Stab-in-the-back myth

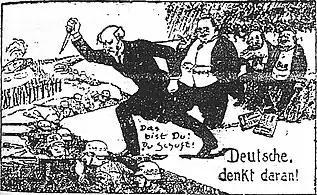
1924 right-wing German political cartoon showing Philipp Scheidemann, the German Social Democratic politician who proclaimed the Weimar Republic and was its second chancellor, and Matthias Erzberger, an anti-war politician from the Centre Party, who ended World War I by signing the armistice with the Allied Powers, as stabbing the German Army in the back

Malcolm asked him: "Do you mean, General, that you were stabbed in the back?" Ludendorff's eyes lit up and he leapt upon the phrase like a dog on a bone. "Stabbed in the back?" he repeated. "Yes, that's it, exactly, we were stabbed in the back". And thus was born a legend which has never entirely perished.